Rams–Saints rivalry

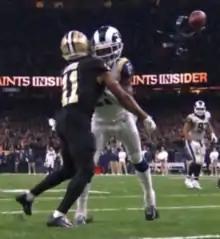
Rams cornerback Nickell Robey-Coleman (white jersey) hits Saints receiver Tommylee Lewis that was uncalled by the officials

The two teams would finish the year with a 13-3 record as they would eventually face one another in the 2018 NFC Championship Game in New Orleans. The Rams struggled out of the gate as the Saints pulled ahead 13-10 by the half, though soon enough; the Rams' defense took hold and began minimizing the lead as the game progressed into the fourth quarter. Michael Thomas in particular had played poorly, catching 7 passes for 36 yards as he battled Peters and Aqib Talib throughout most of the game. On a critical third down play with the game tied 20-20 at the Rams' 13 yard line; Brees would throw a pass to Tommylee Lewis though the pass was incomplete as he was hit by Rams' cornerback Nickell Robey-Coleman. Payton was livid with the call as multiple fans and Saints players had noted the hit was possibly illegal as Coleman's hit came 3 seconds prior to the pass reaching his vicinity. Robey-Coleman would later express confusion after the hit as he was also expecting a penalty flag. Announcers Joe Buck and Troy Aikman were also confused as no flag was thrown by either officials following the hit. The Rams had only one timeout remaining as the Saints would have likely utilized the drive to secure the victory, however; the Saints were forced to settle for a field goal as the Rams later tied the game as it led into overtime. In overtime the Saints managed to win the coin toss as a pass interference call would also set them up on a 2nd and 16, killing their drive for a critically needed touchdown. Upon the snap; Brees was charged by Rams' linebacker Dante Fowler as he had targeted Michael Thomas to save the play, the pass was ultimately intercepted by safety John Johnson who mockingly imitated Thomas' horse-celebration in retaliation. Following the game, a minor scrum broke out between players angry over the call, Marcus Peters allegedly began scouring the locker rooms in search of Sean Payton. In an humorous effort to further troll the Saints in retaliation to Thomas' gesture earlier in the season, Todd Gurley posted a photoshopped picture online depicting himself in a jersey swap with referee Bill Vinovich, mocking the no-call. Payton later addressed reporters during the post-game press conference, furious as he expressed his anger at the call, attacking the Rams and the officiating team, ""Disappointing way to lose a game...frustrating, you know. Just getting off the phone with the league office. They blew the call. We had a lot of opportunities though, but that call puts it first and ten, we only need three plays, it's a game changing call. That's where it's at"". Thomas was equally enraged, attacking both the Rams and the officiating crew during his postgame interview.